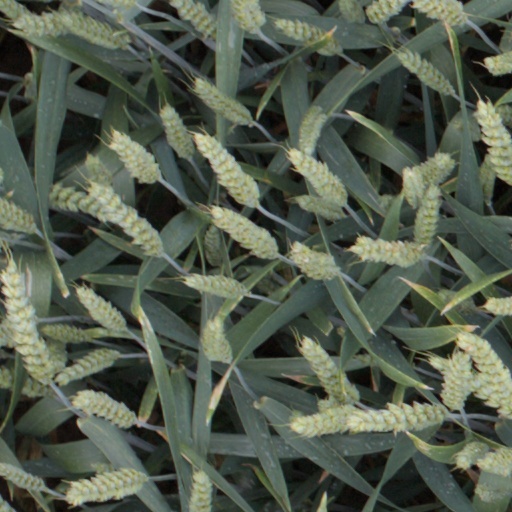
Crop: wheat